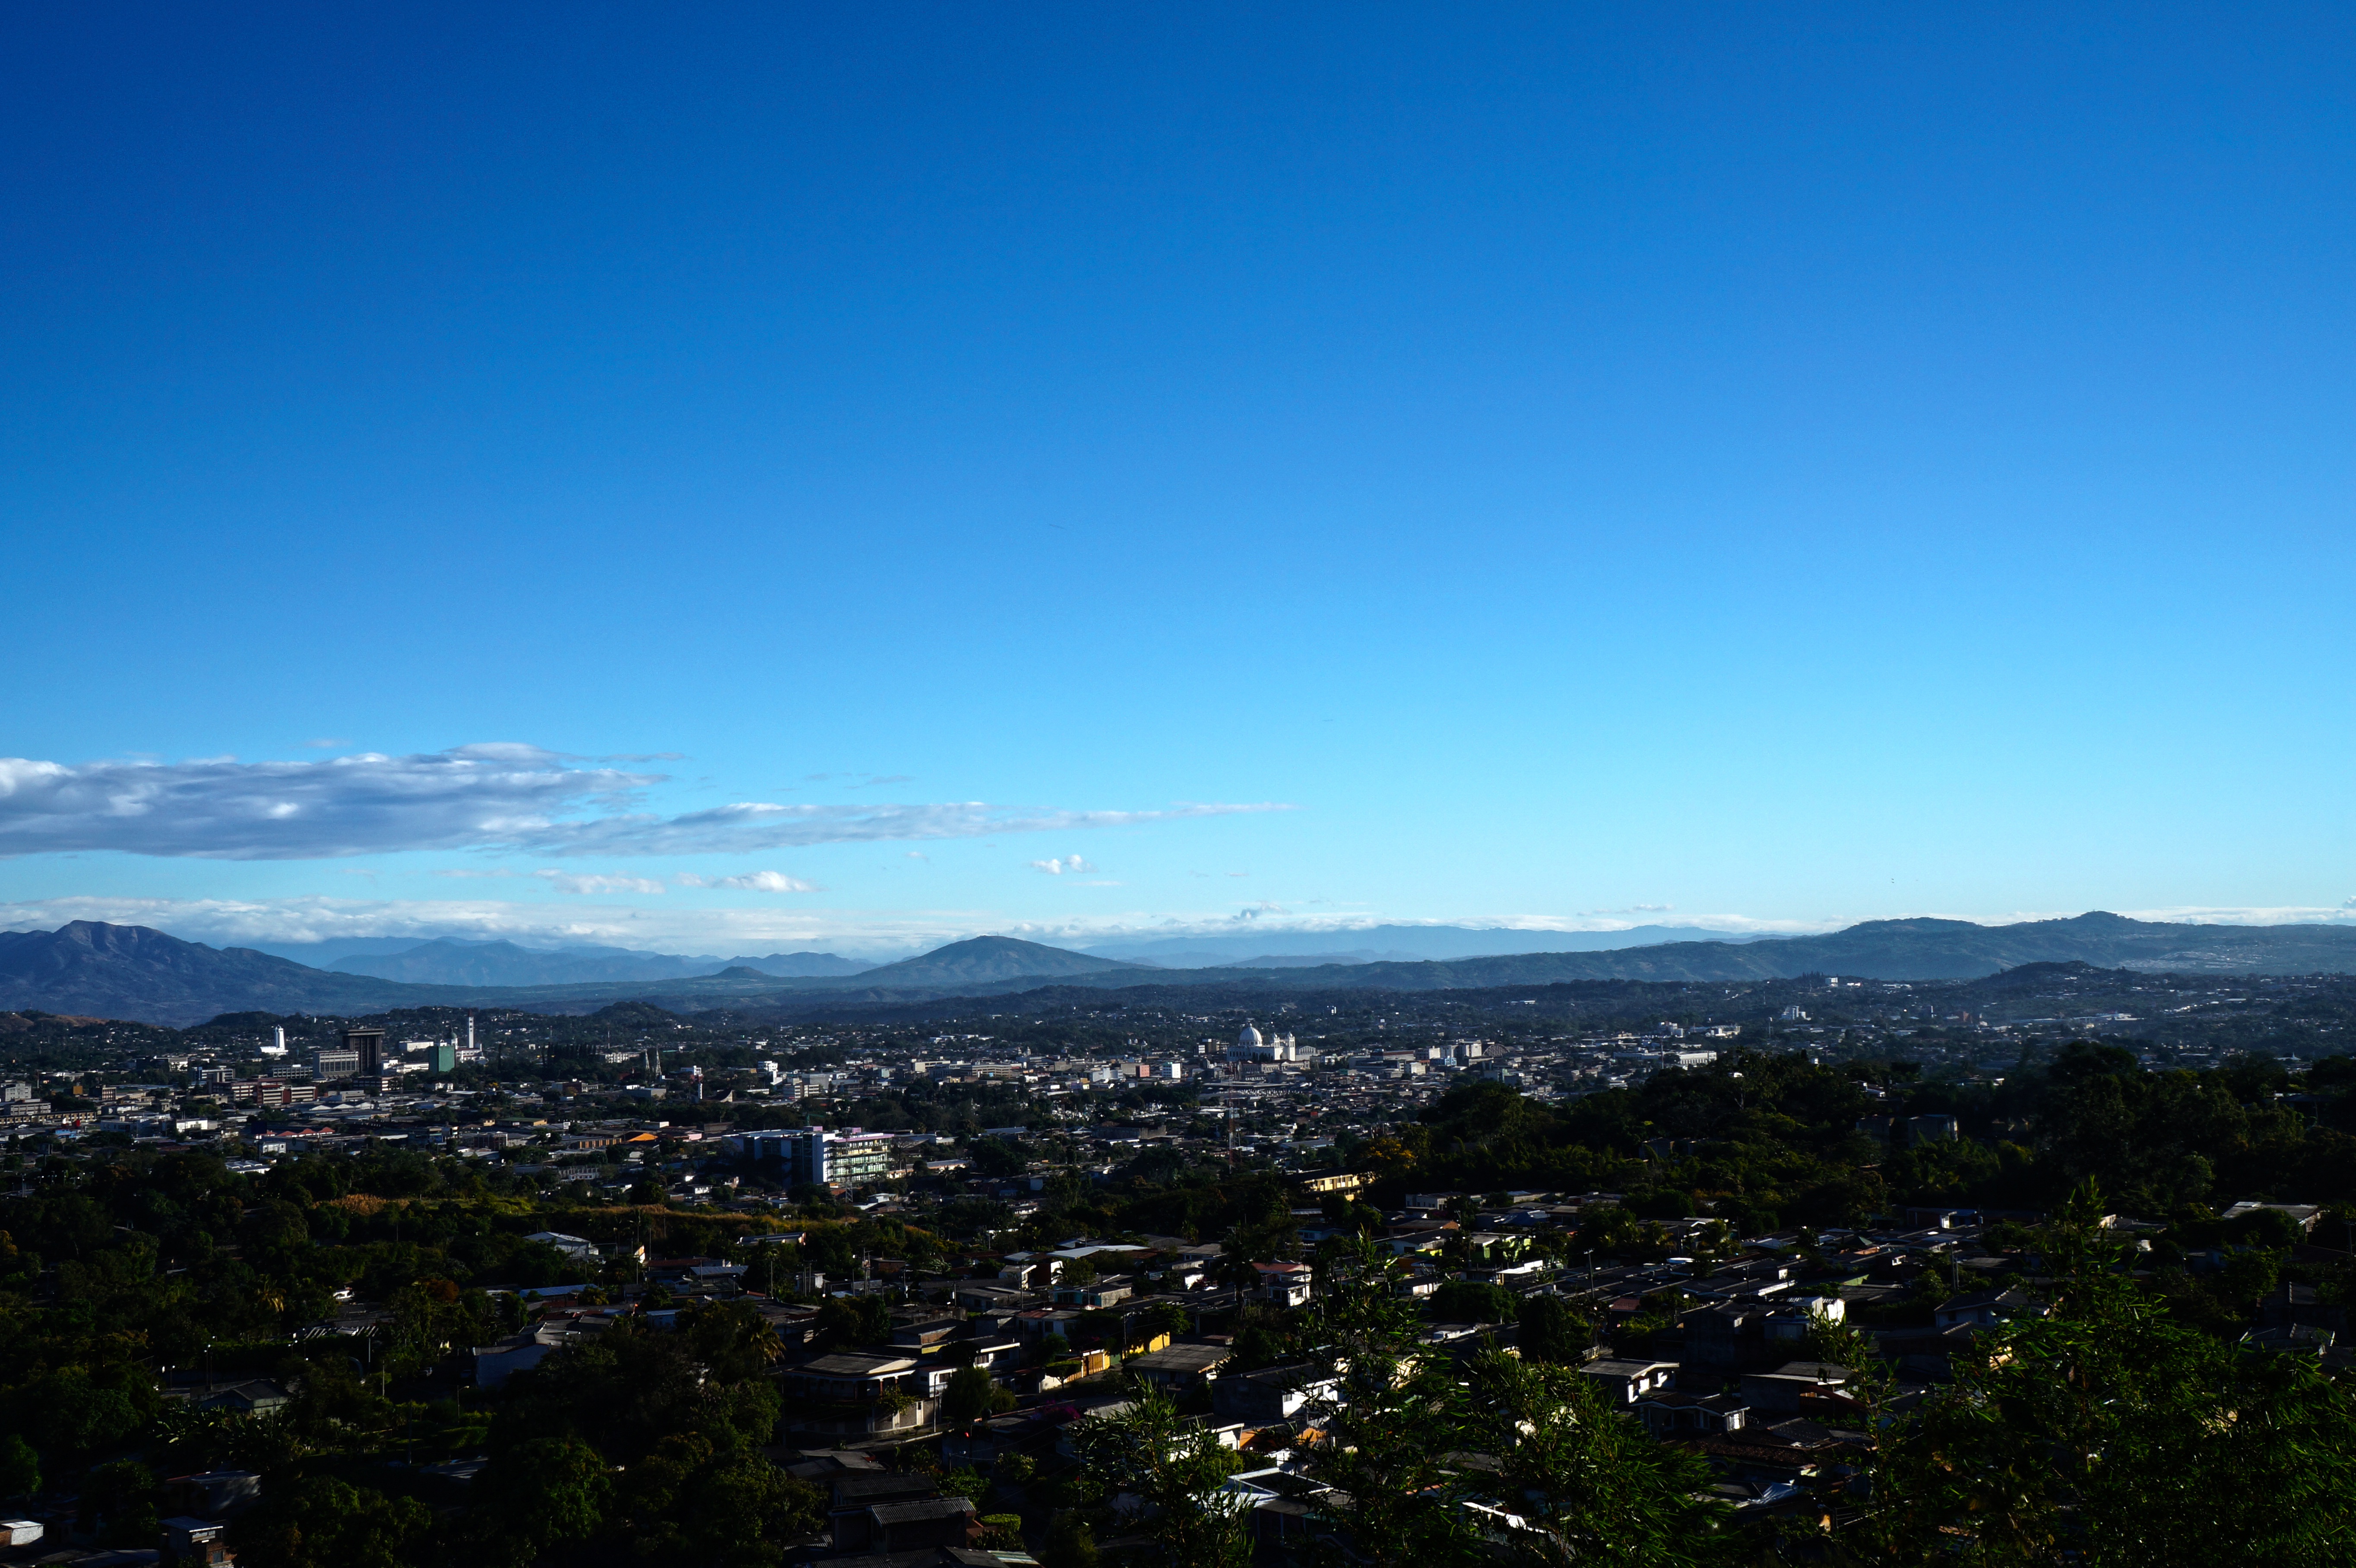
landscape, sea, horizon, mountain, cloud, sky, sunlight, air, morning, hill, dawn, mountain range, panorama, dusk, evening, plain, capital, clouds, el salvador, san salvador, atmospheric phenomenon, atmosphere of earth, mountainous landforms